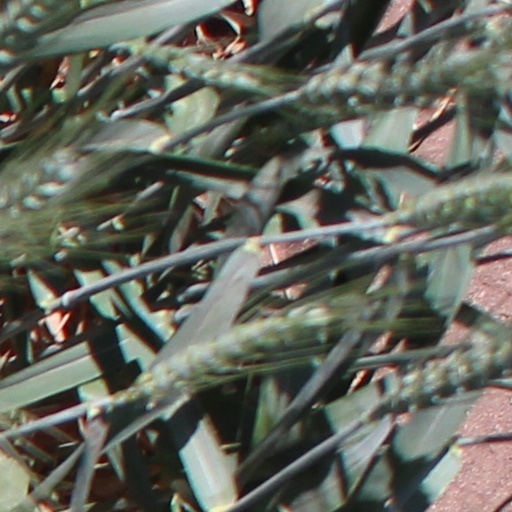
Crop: wheat